Swedish Museum of Natural History

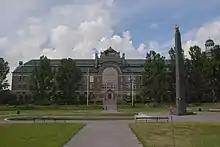
The Swedish Museum of Natural History Side Entrance

The museum has Sweden's first purpose-built IMAX Dome cinema called Cosmonova, which opened in a dedicated annex of the museum in 1993. The cinema is also the largest planetarium in Sweden.